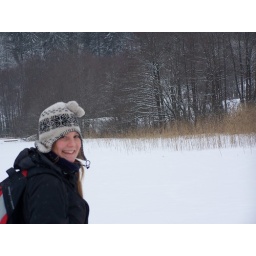
Lis cross country skiing on frozen lake nr Oslo feb 2007, they are reeds in the distance